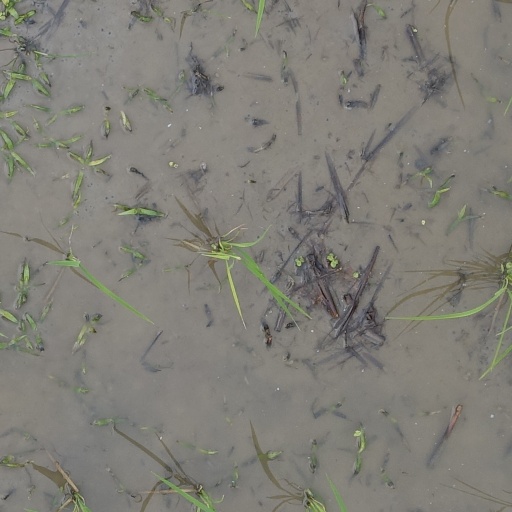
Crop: rice